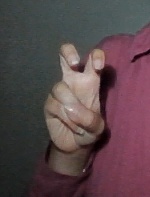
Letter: toot